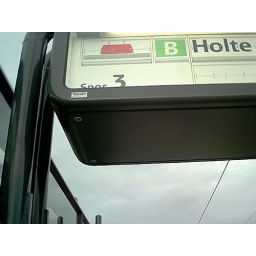
Read the sign as &amp;quot;Stand in the middle of the platform, because the train will stop there.&amp;quot;